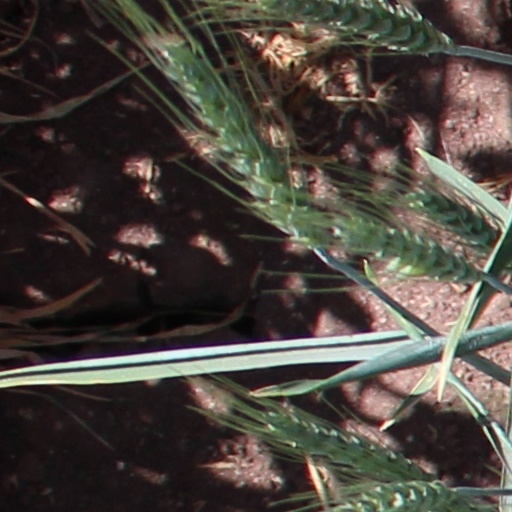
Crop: wheat